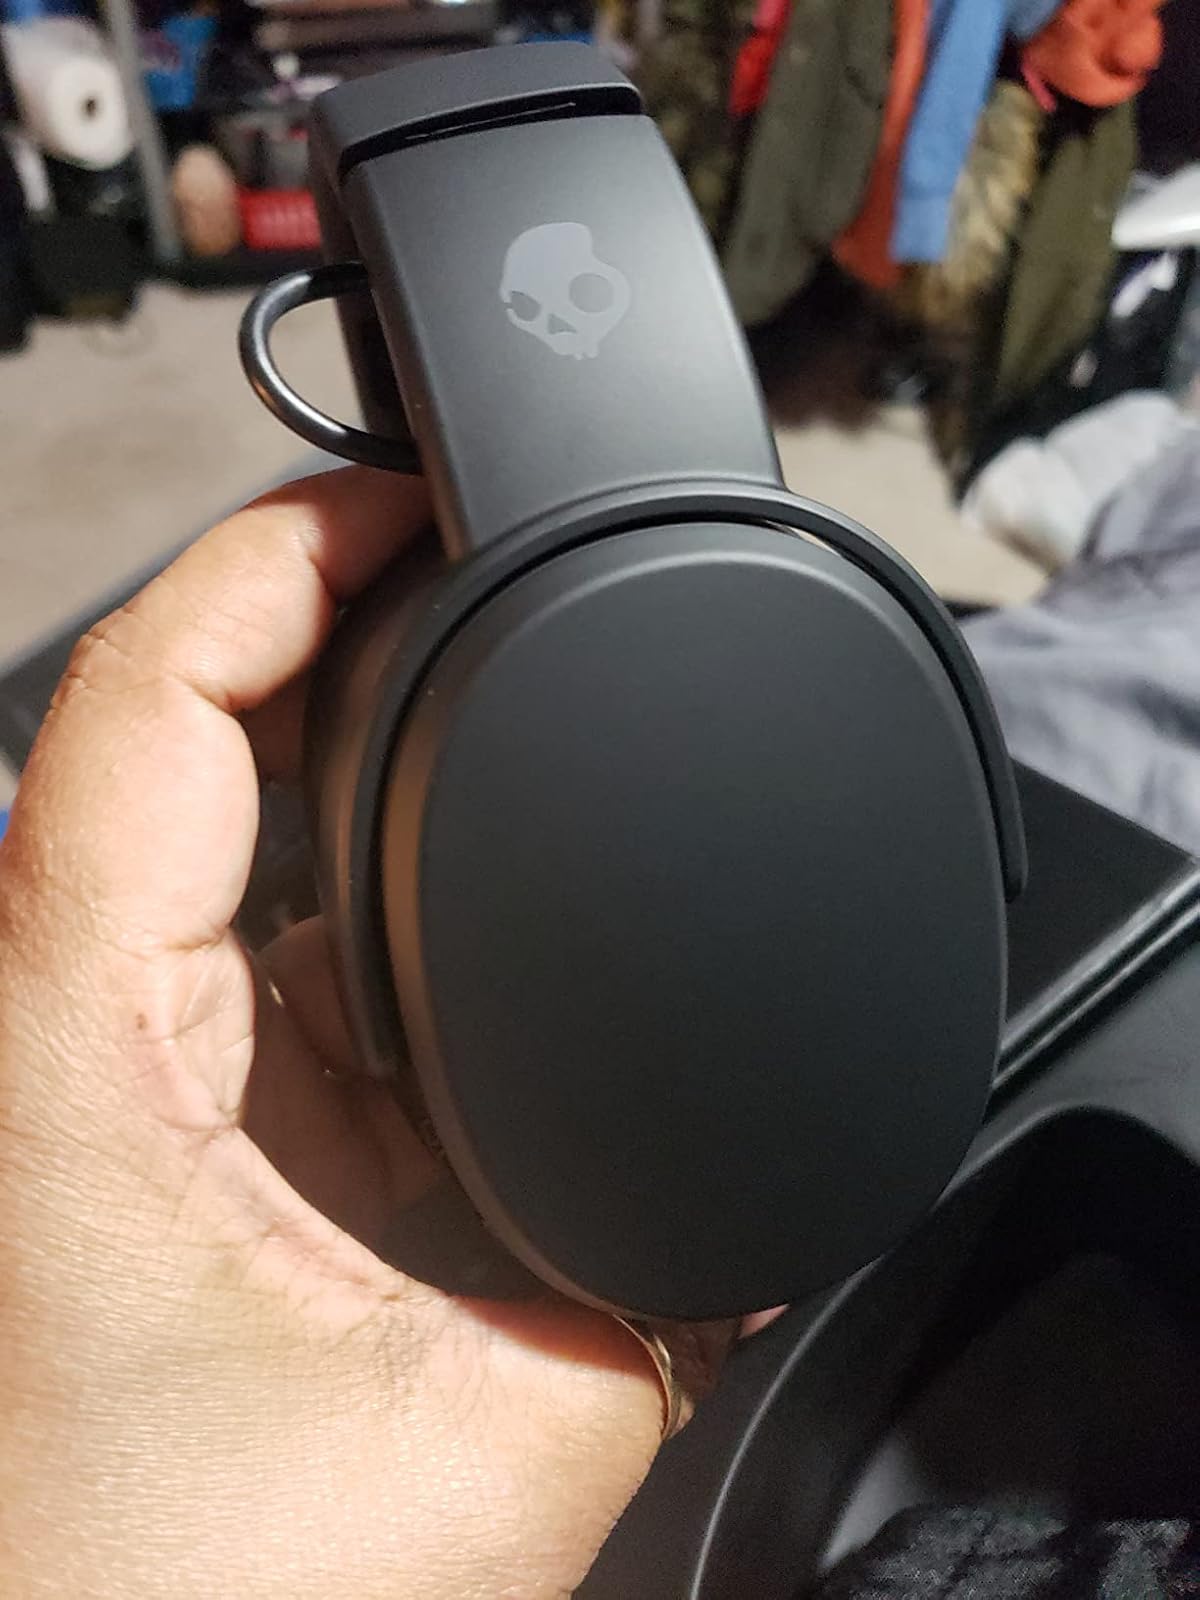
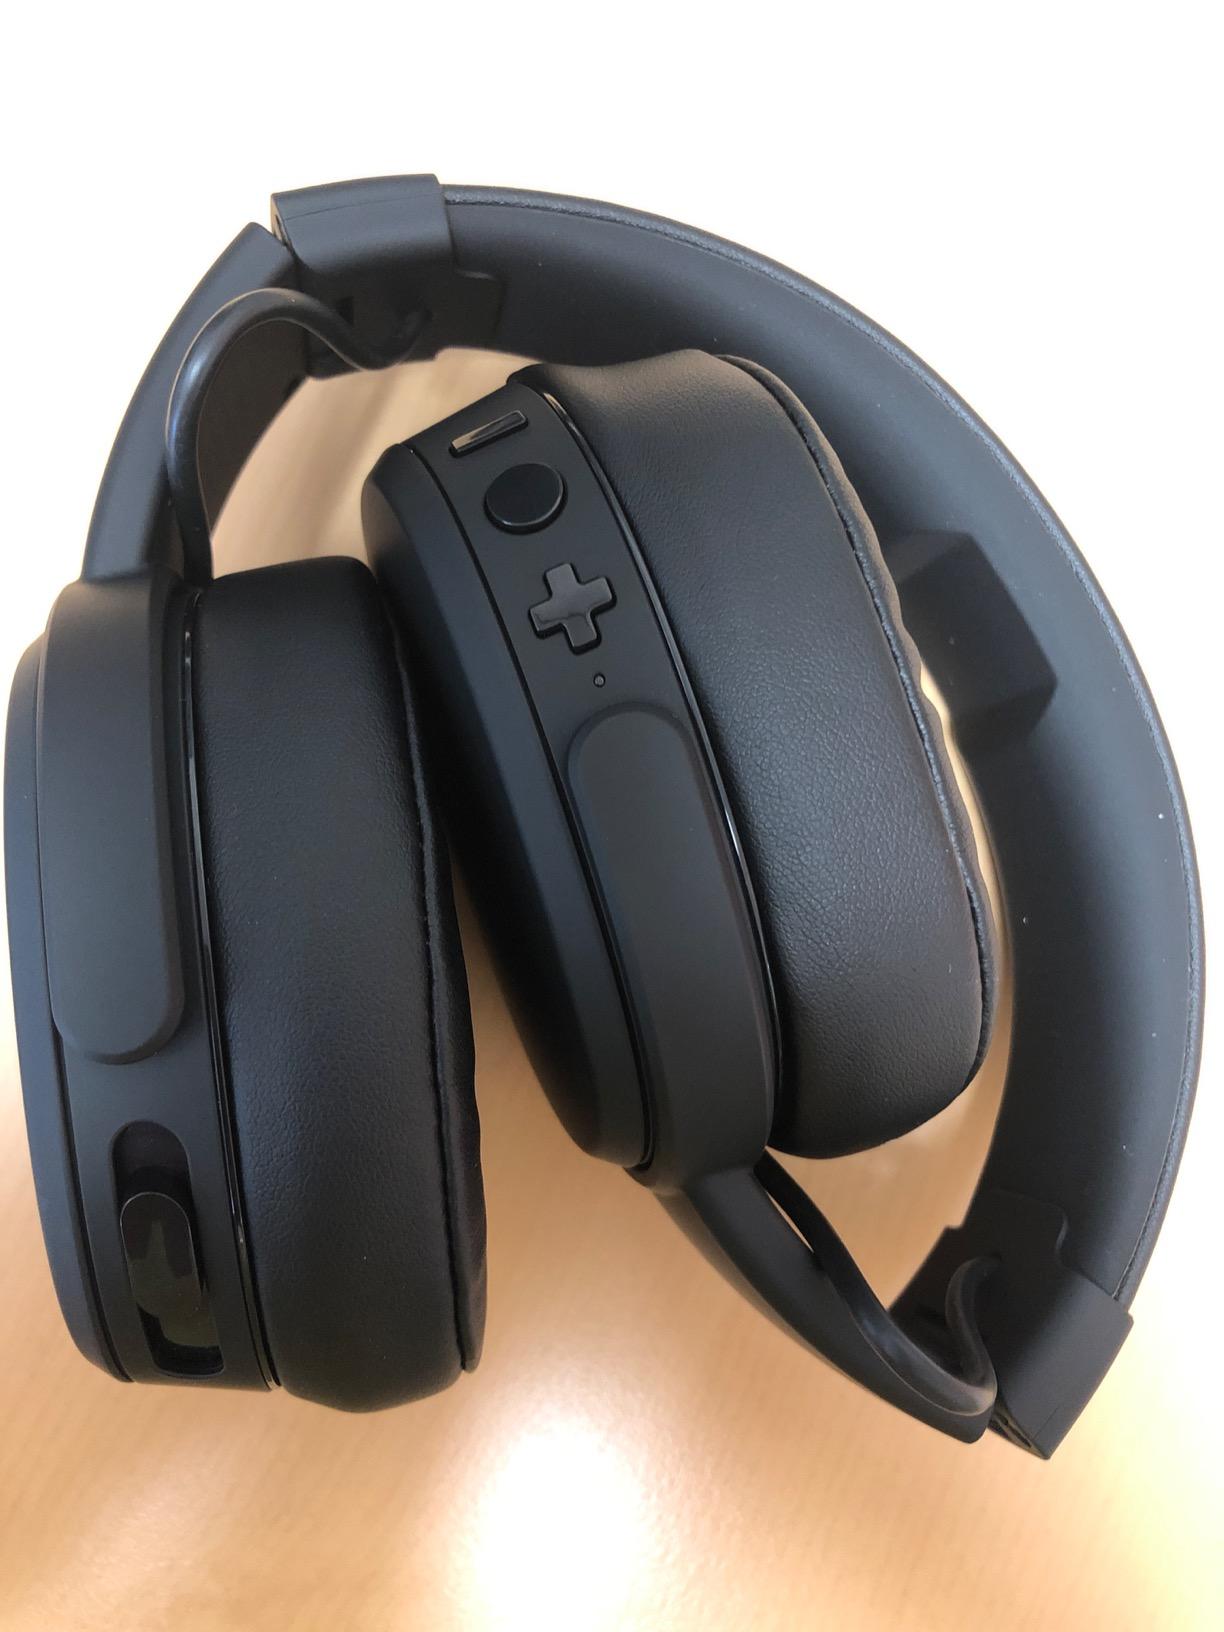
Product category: headphones
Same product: yes